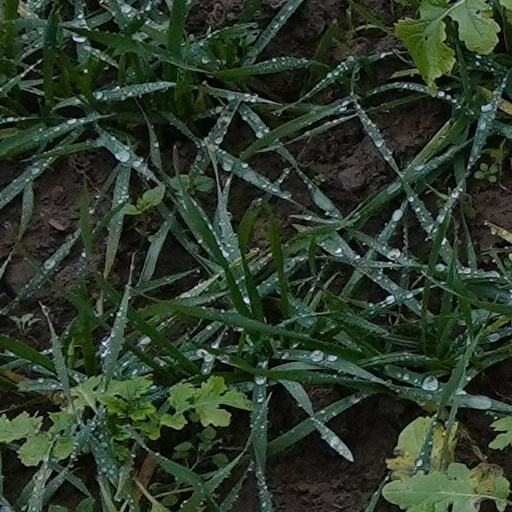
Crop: wheat